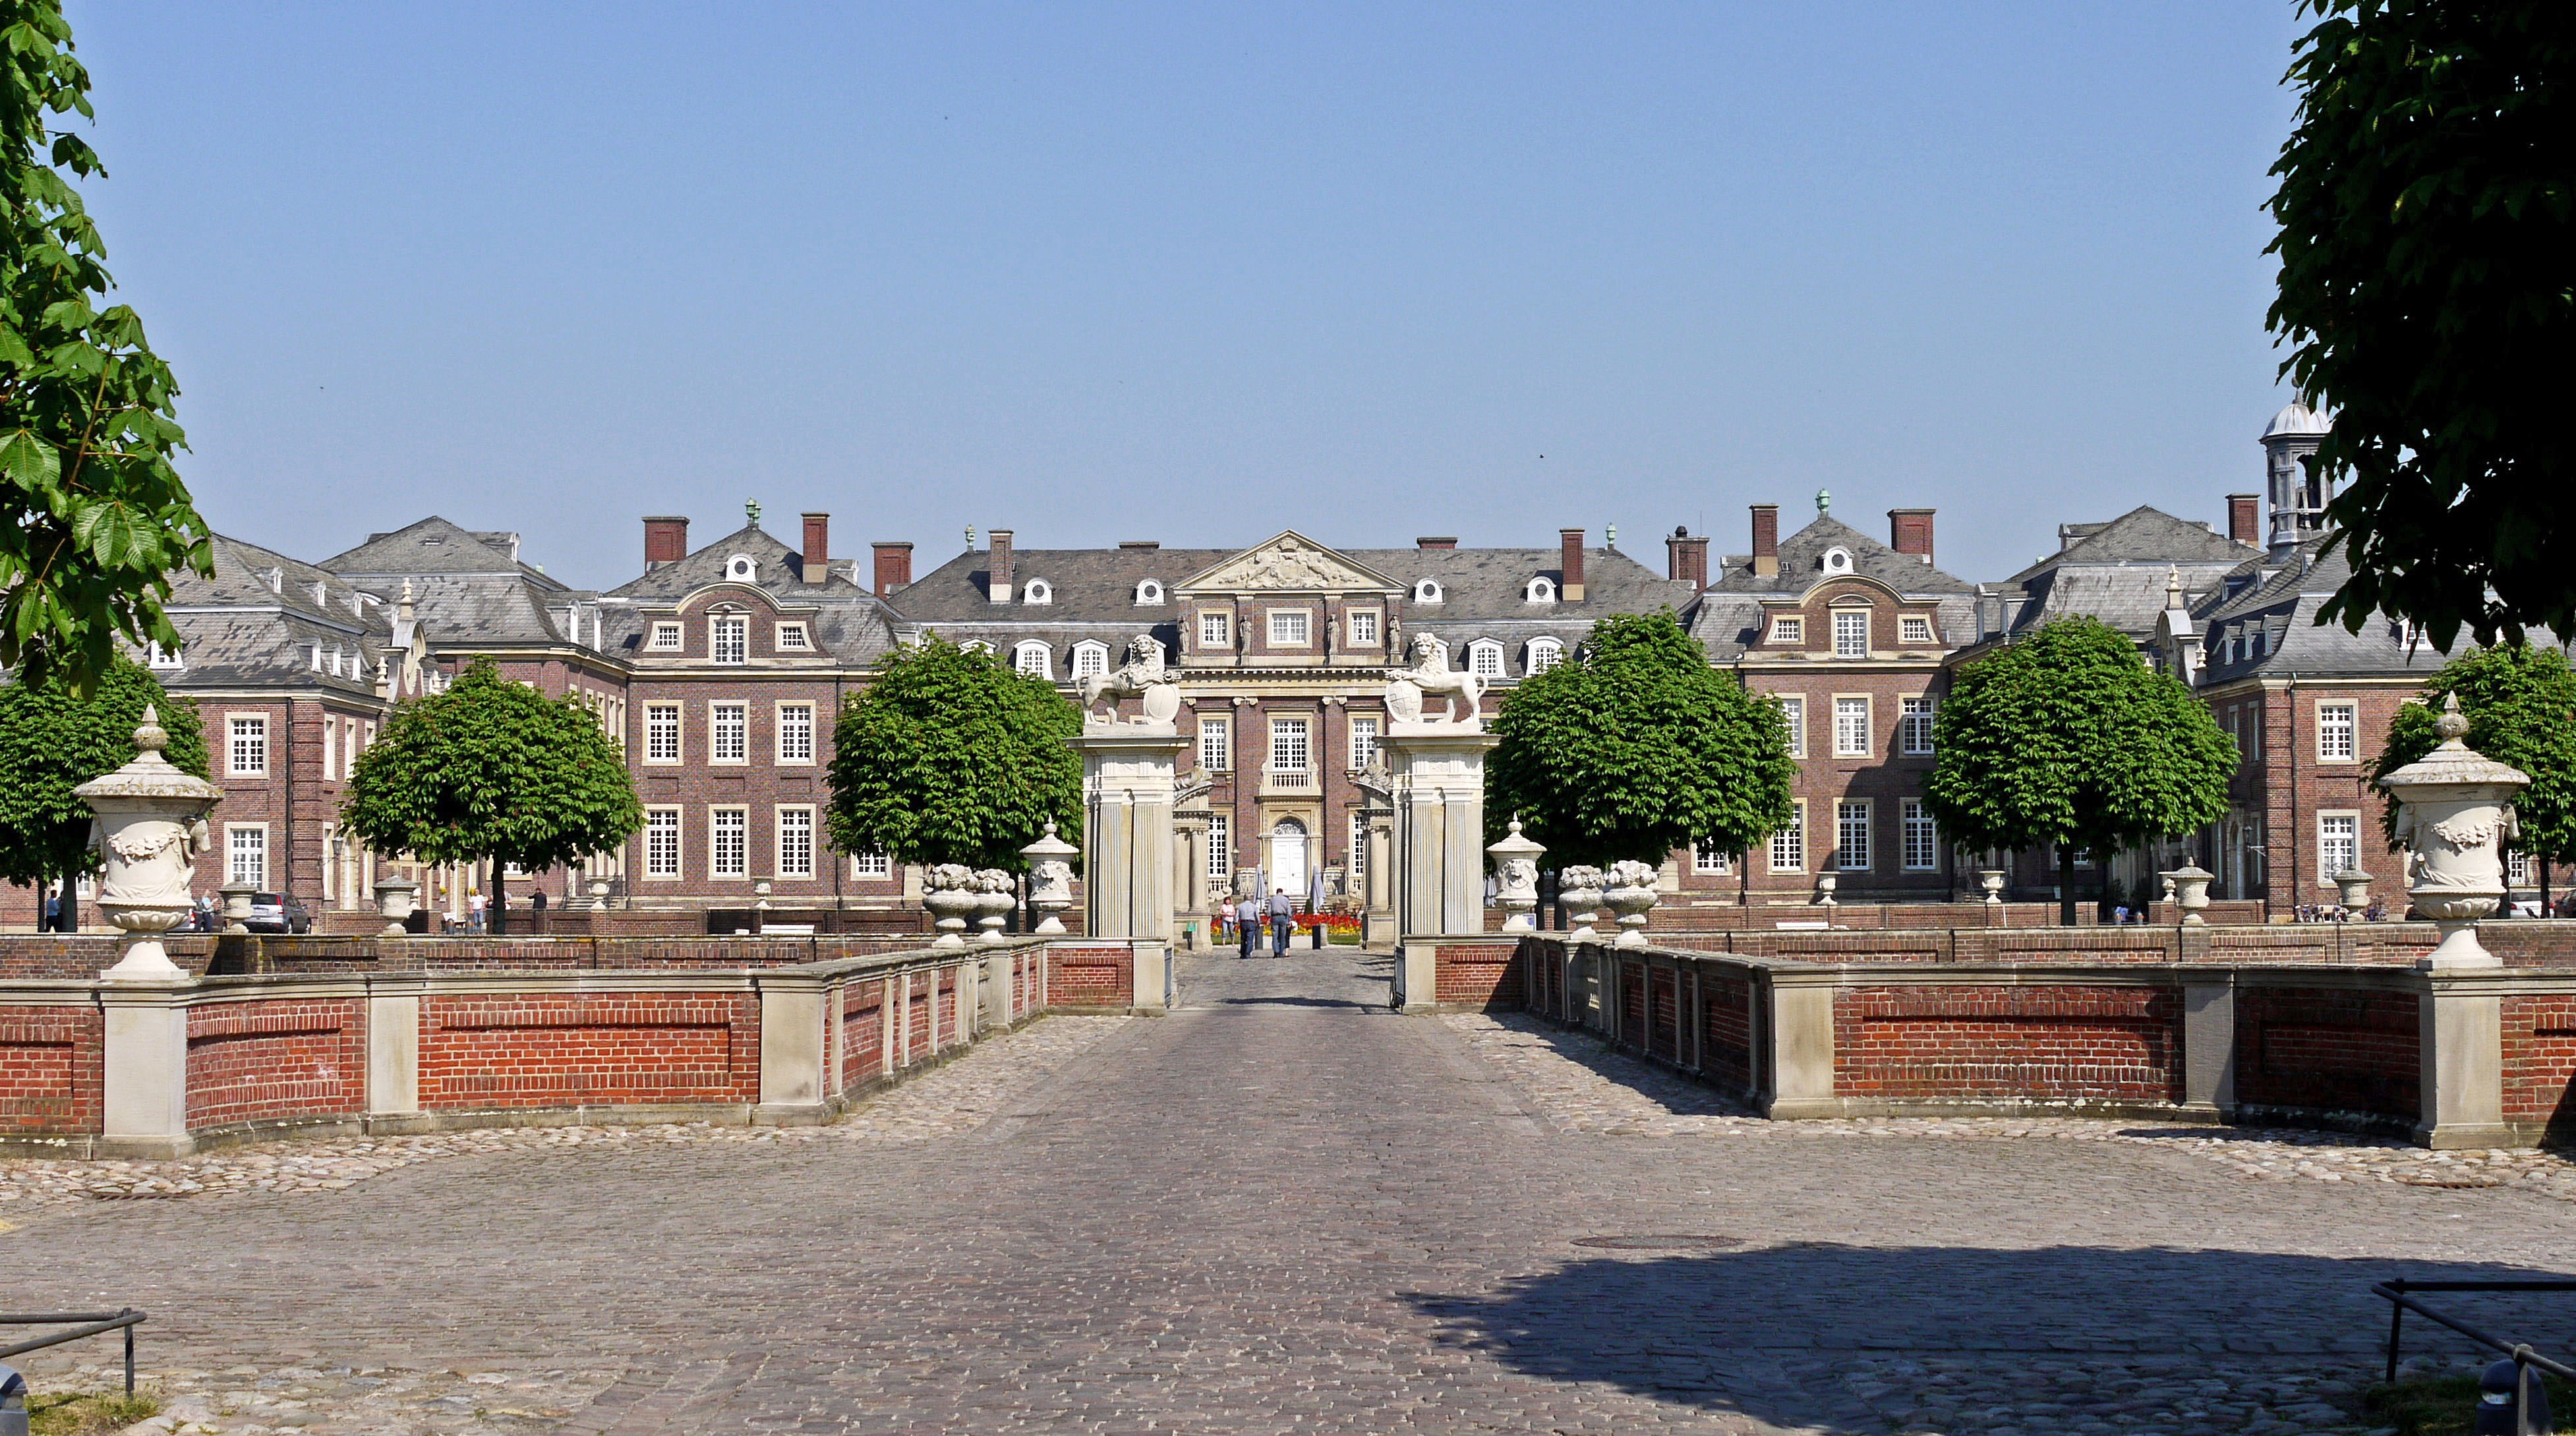
architecture, town, building, chateau, palace, city, cityscape, downtown, plaza, castle, landmark, facade, chapel, brick, waterway, slate, paving, town square, estate, input, historically, masonry, neighbourhood, clinker, sand stone, north rhine westphalia, m nsterland, substantiate, moated castle, schloss nordkirchen, steles, main entrance, residential area, westphalian versailles, financial academy, human settlement